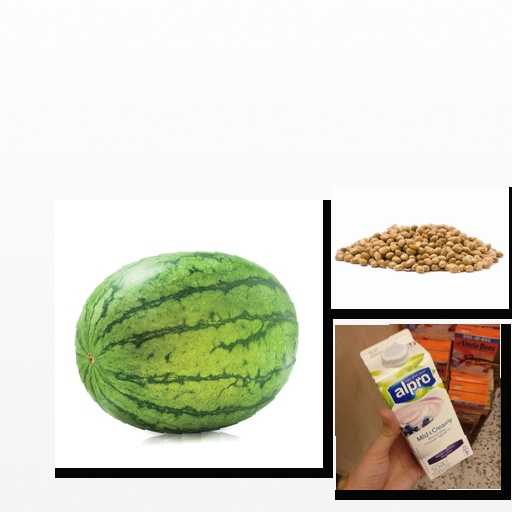
Food items: watermelon, soybean, blueberry_soyghurt